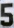
Number: 5